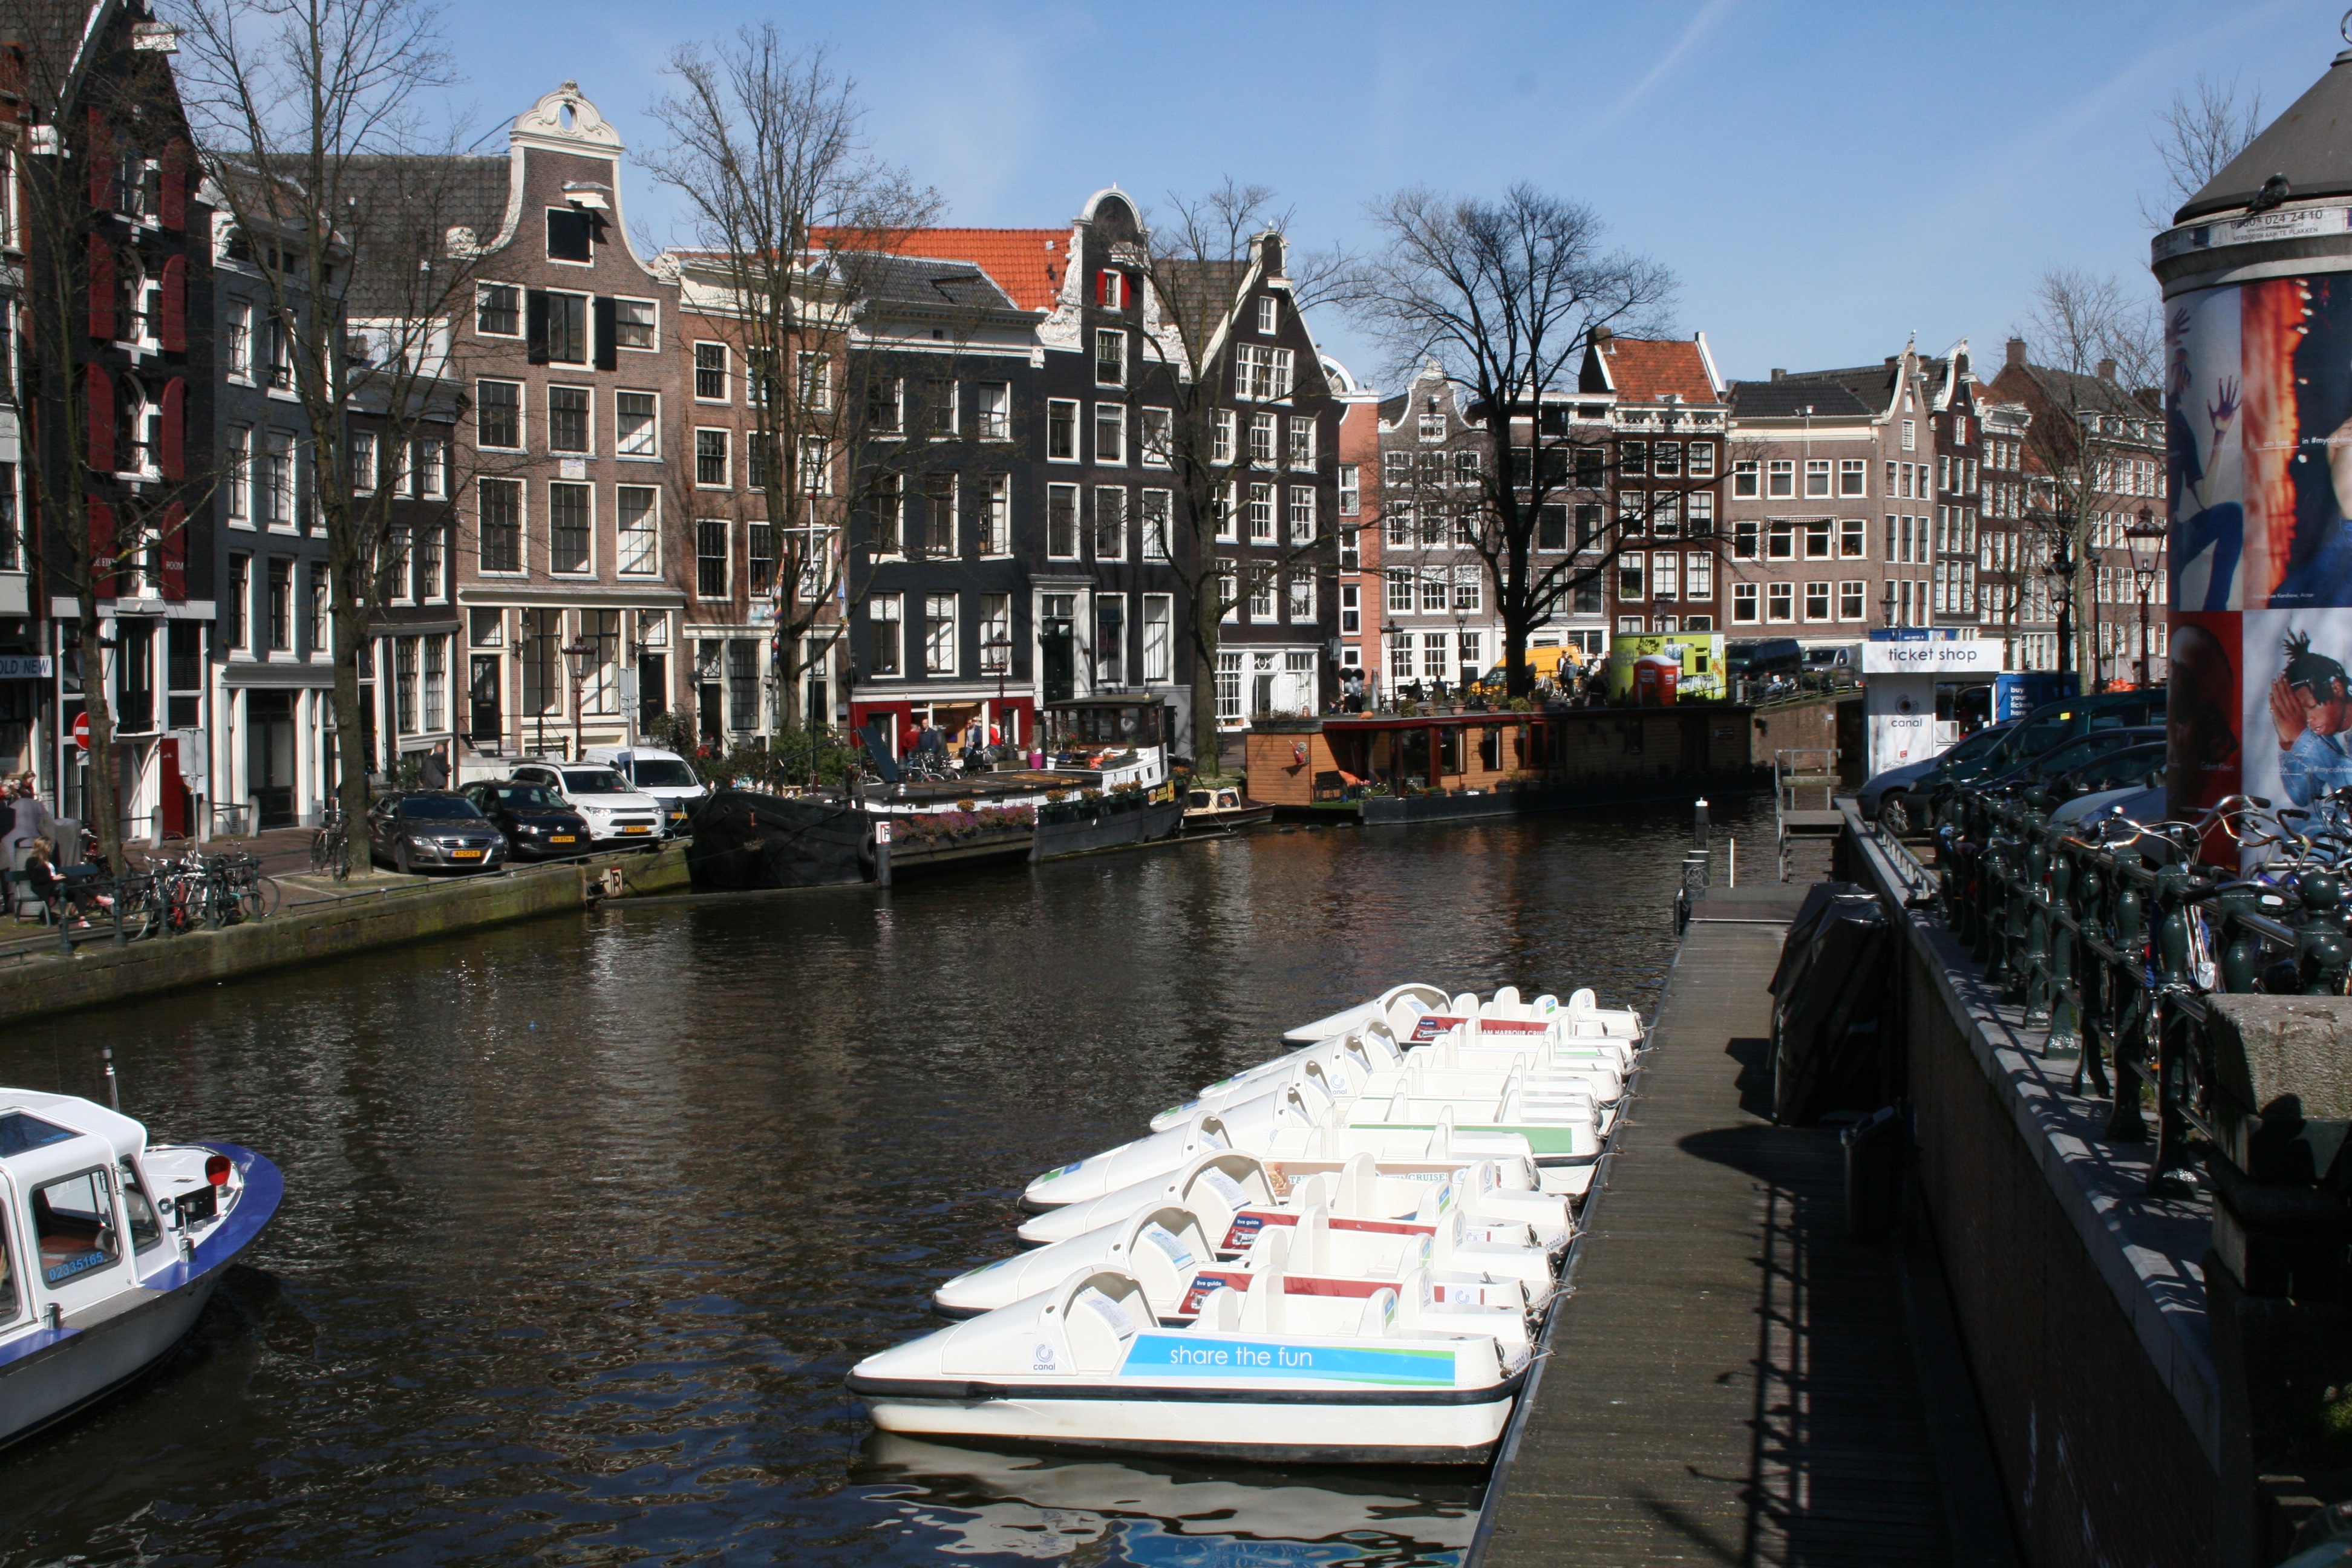
water, dock, architecture, boat, town, city, home, river, canal, ship, cityscape, vehicle, harbor, marina, port, waterway, city view, holland, amsterdam, netherlands, boats, channel, watercraft, mirroring, canals, facades